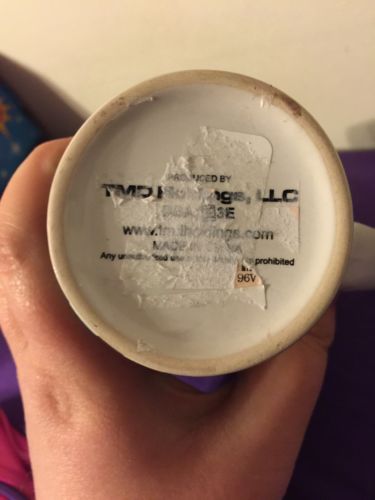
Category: mug